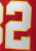
Number: 2